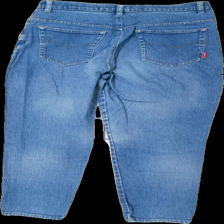
View: back
Type: Jeans
Category: Ladies
Brand: Not in the list
Brand text on label: calamity jane's
Colors: Blue
Material: 100% cotton
Cut: Regular
Season: All
Trend: Denim
Damage location: middle right
Damage 2 location: top center
Damage 3 location: top right
Price range: 50-100
Recommended usage: Reuse
Description: blå jeans